Pavlina Nikolovska

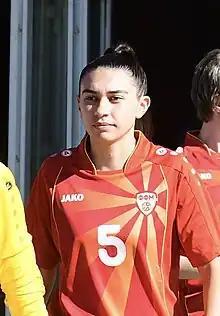
Nikolovska with North Macedonia in 2023

Pavlinka Nikolovska (born 4 March 1998) is a professional Macedonian footballer who plays as a defender for Macedonian Championship club ZFK Tiverija Brera. She has won 4 league titles and 4 cup titles during her career. Nikolovska has participated four times in the Champions League and has played eight matches with two assists. Additionally, she also represents the North Macedonia national team.